Railway gun

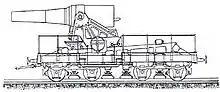
This French 274 mm howitzer used a combination of top-cradle and sliding recoil.

The methods were often used in combination with each other. Examples include the French railway howitzer which used cradle-sliding recoil. The American 14"/50 caliber railway gun Mark II used cradle-rolling recoil as did the 14 and 12 inch railway guns from Great Britain. Only the oldest weapons used a combination of top-cradle and sliding recoil. One example being the earliest mounts for the British designed BL 9.2 inch Railway Gun.